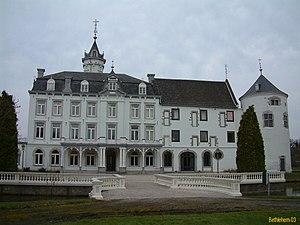
Limmel est un quartier de la commune de Maastricht, situé dans le nord de la ville et sur la rive est de la Meuse.
Maastricht est une ville des Pays-Bas, située dans le sud de la province du Limbourg dont elle est le chef-lieu. Anciennement, en français, la ville était appelée Maëstricht ou Maestricht et, en espagnol, Mastrique.
La zone immobilière de Maastricht - Meerssen est une zone où se trouve un grand nombre de domaines et de propriétés, située dans l'arrondissement nord-est de Maastricht et au sud de Meerssen.